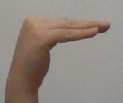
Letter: haa